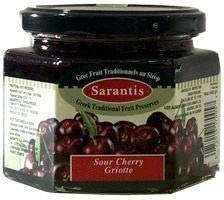
Item Name: Sour Cherry Preserve (sarantis) 16oz
Product Description: 1
Value: 16.0
Unit: Ounce

Price: 18